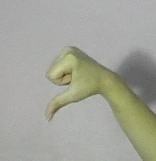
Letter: waw